Hackney, London

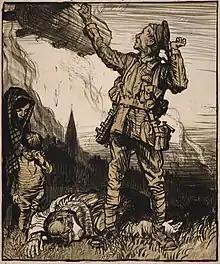
During World War One, deaths of women, children and the elderly in air raids shocked the public. ("Daily Chronicle" cartoon by Frank Brangwyn)

Attendees included Lenin, Stalin, Maxim Gorky, Rosa Luxemburg and Leon Trotsky. The congress debated strategy for a communist revolution in Russia and strengthened the position of Lenin's Bolshevik.